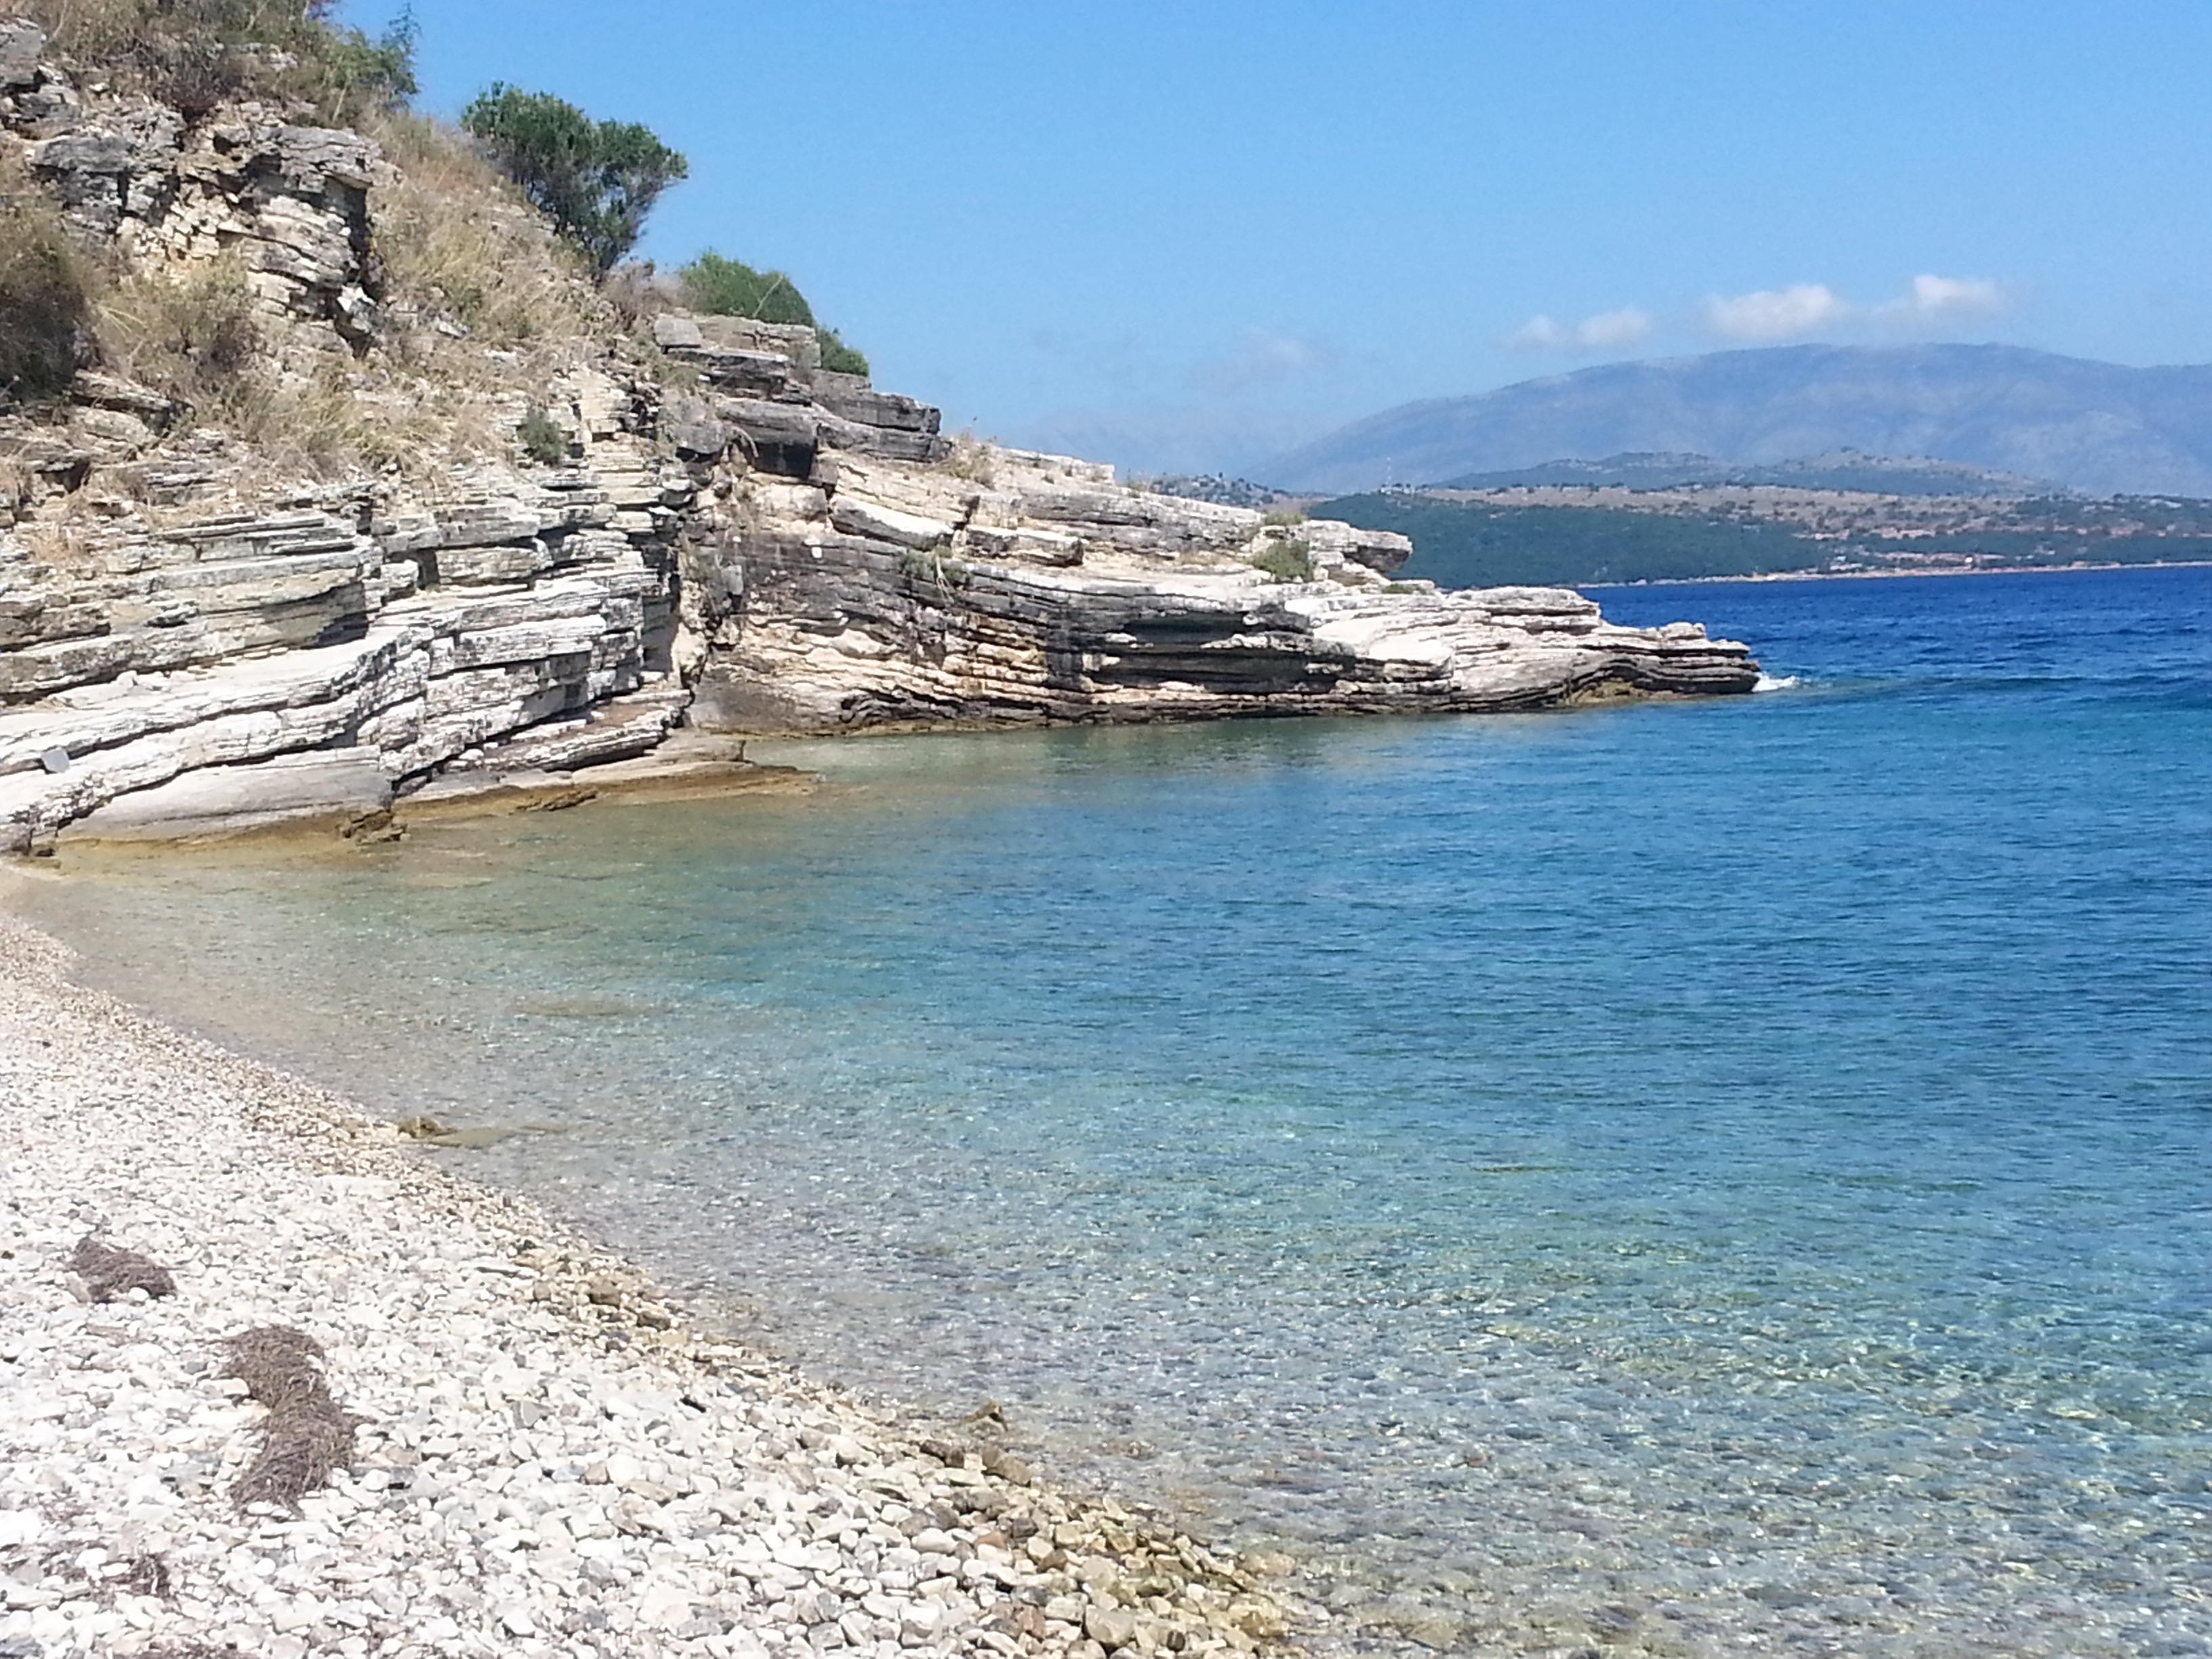
beach, sea, coast, water, nature, rock, shore, cliff, cove, inlet, pebble, holiday, bay, terrain, body of water, clear water, stones, cape, corfu, wadi, landform, beach stones